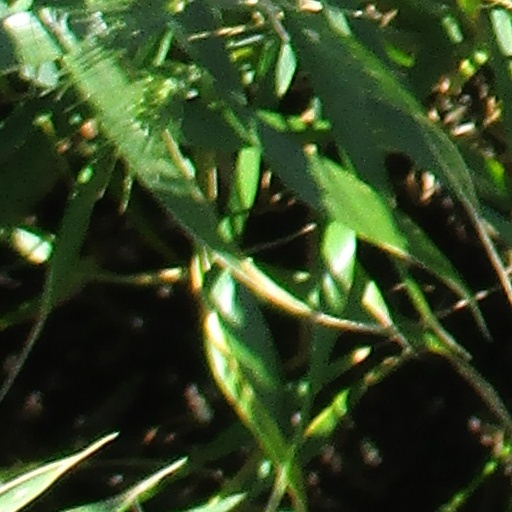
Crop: wheat